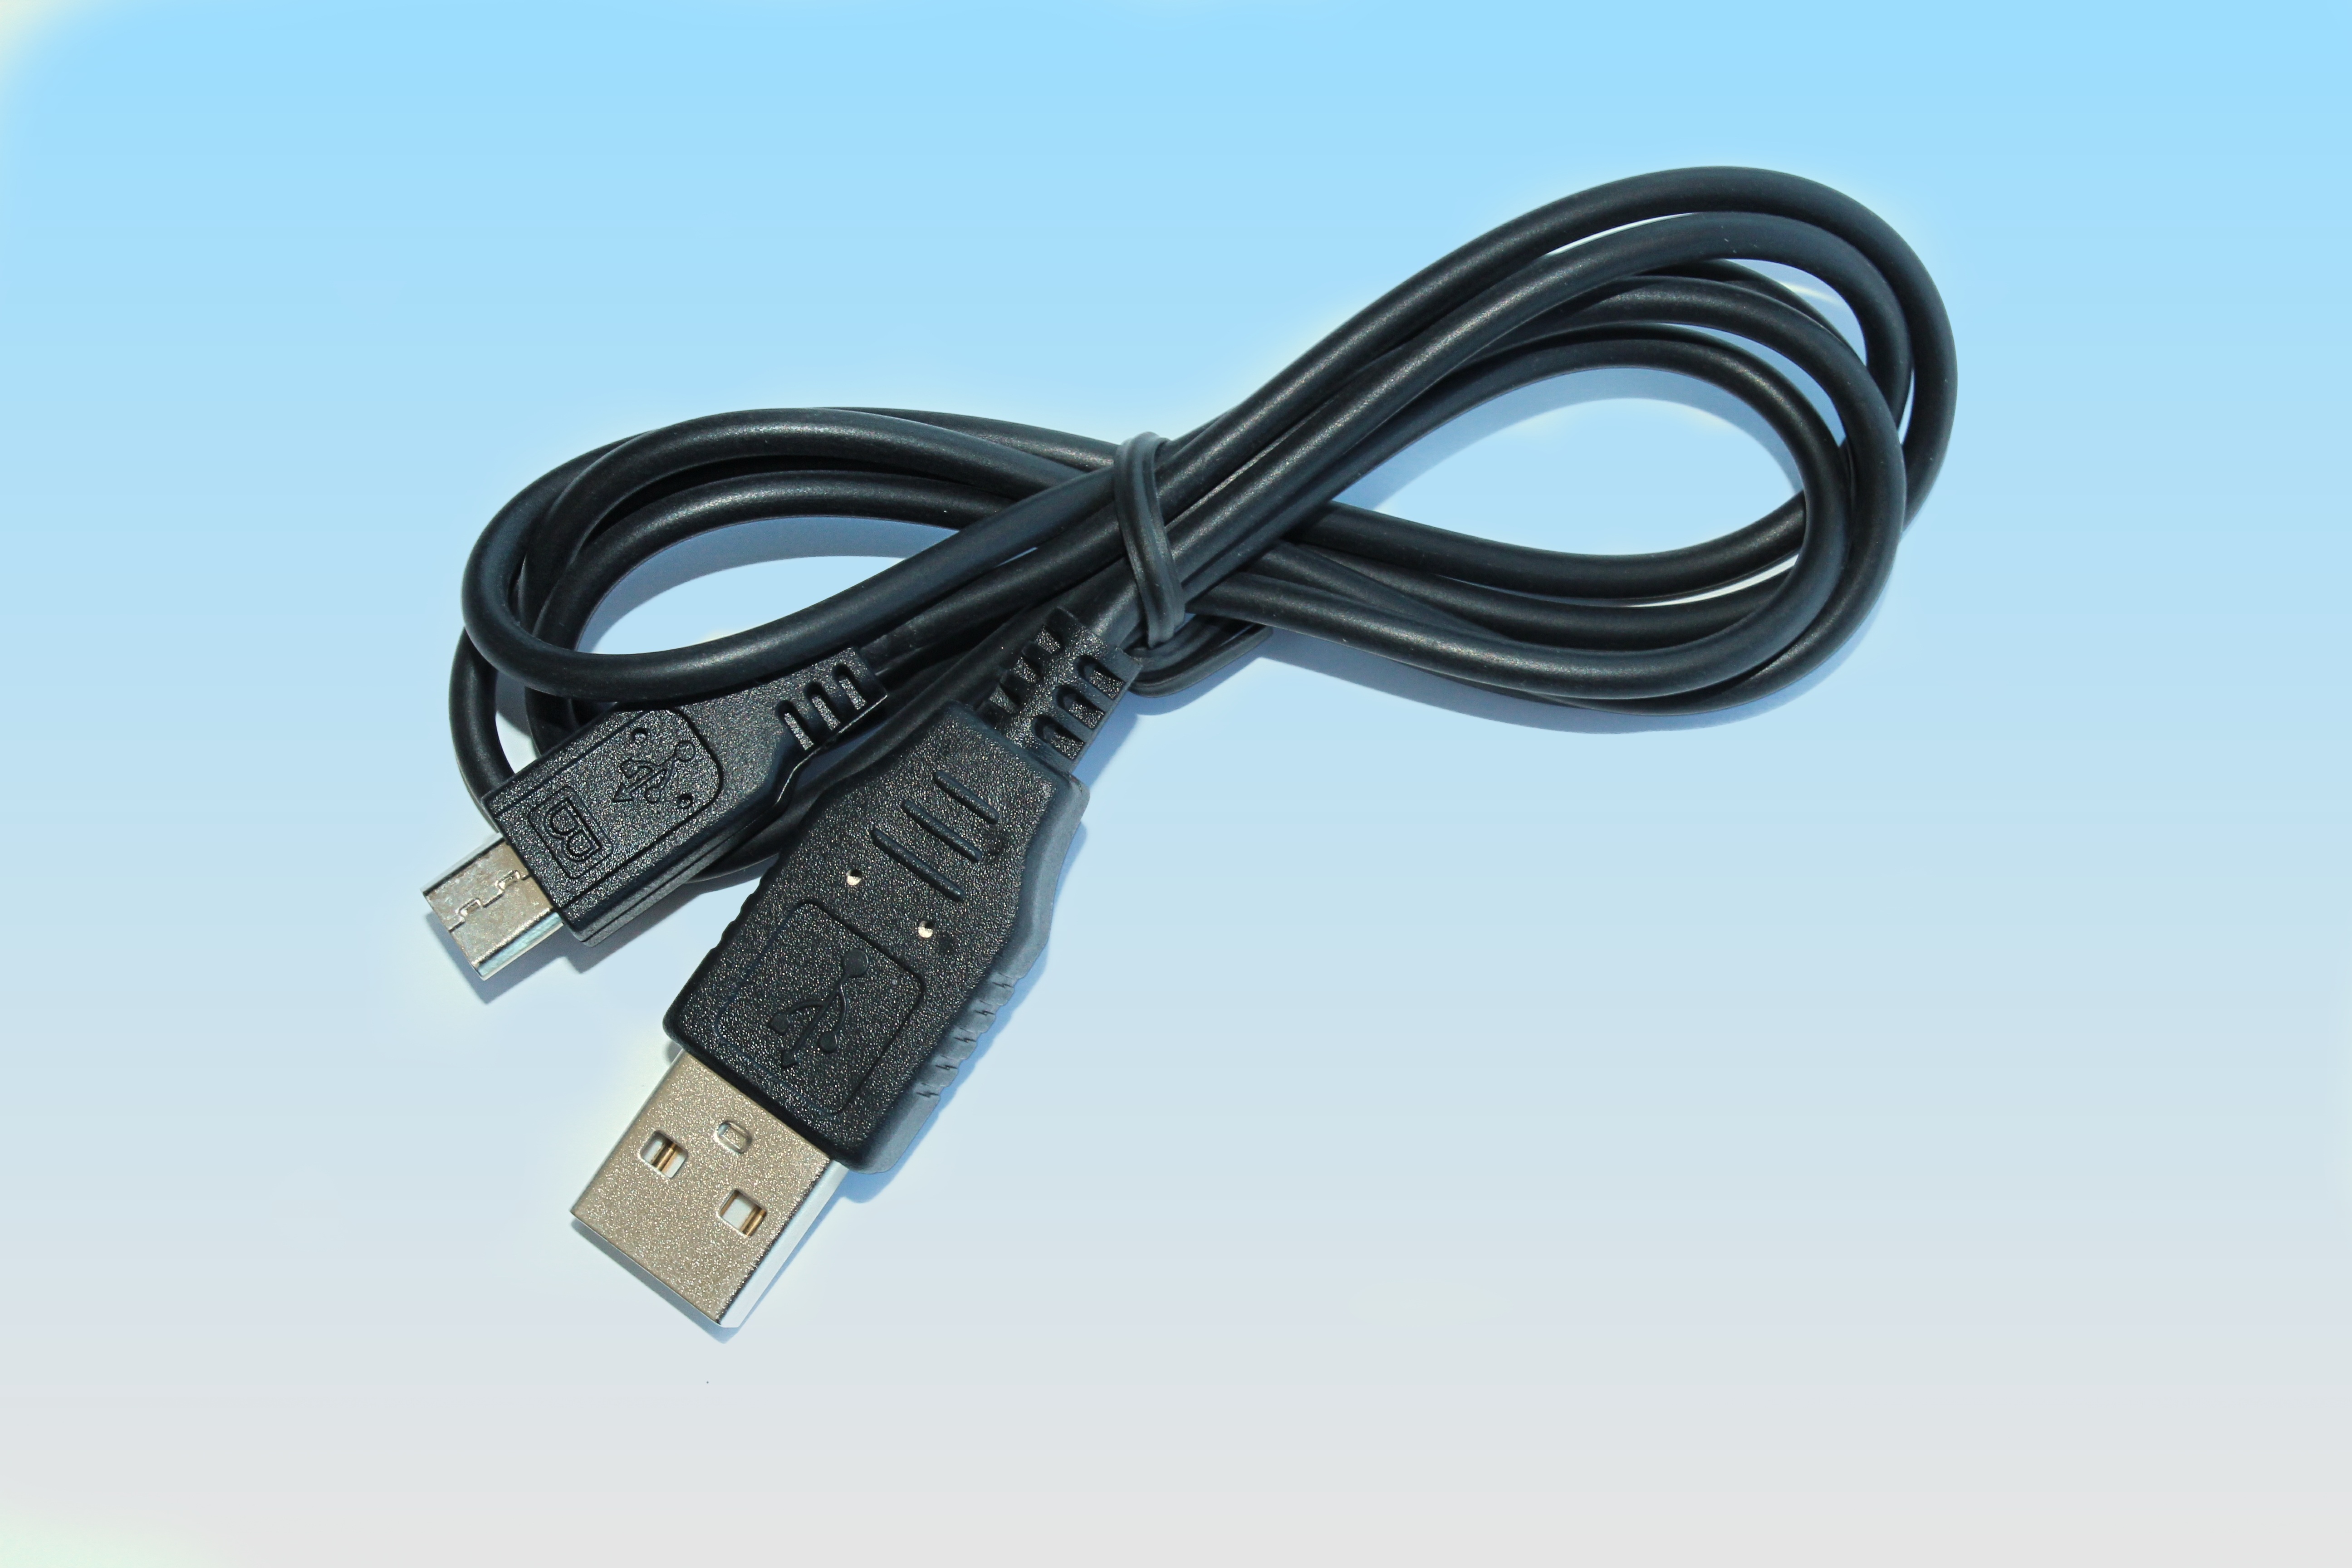
computer, technology, camera, cable, tablet, symbol, current, accessories, hardware, usb, connect, pc, connection, upload, plug, transfer, data processing, usb plug, computer accessories, data cable, data transfer, usb port, usb cable, edp, electronic device, electronics accessory, do not know, black cable